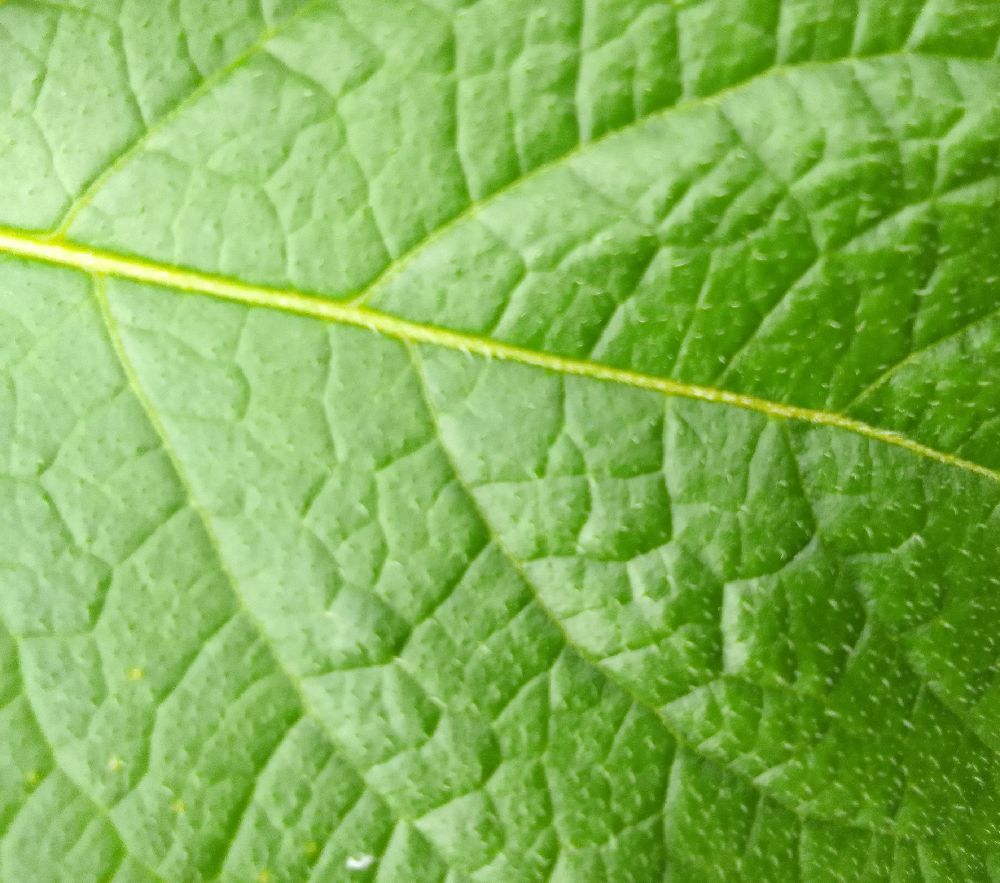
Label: Healthy